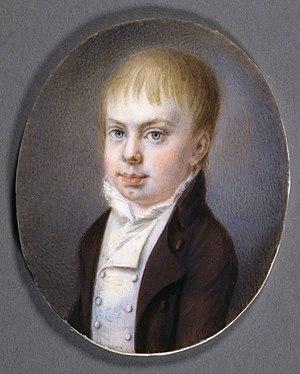
Leopold de Habsbourg-Toscane, né le 3 octobre 1797 à Florence et mort le 29 janvier 1870 à Rome, fut grand-duc de Toscane sous le nom de Léopold II de 1824 à 1859.